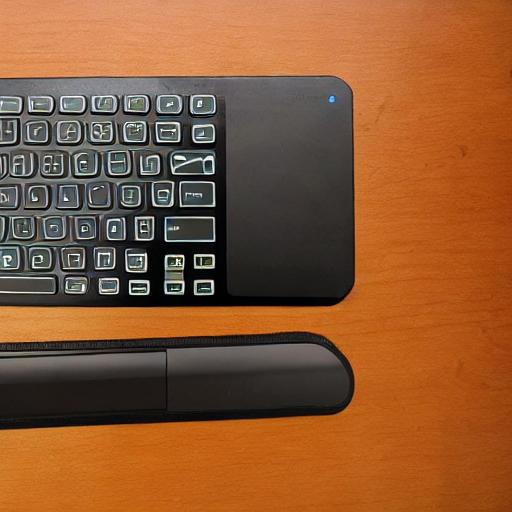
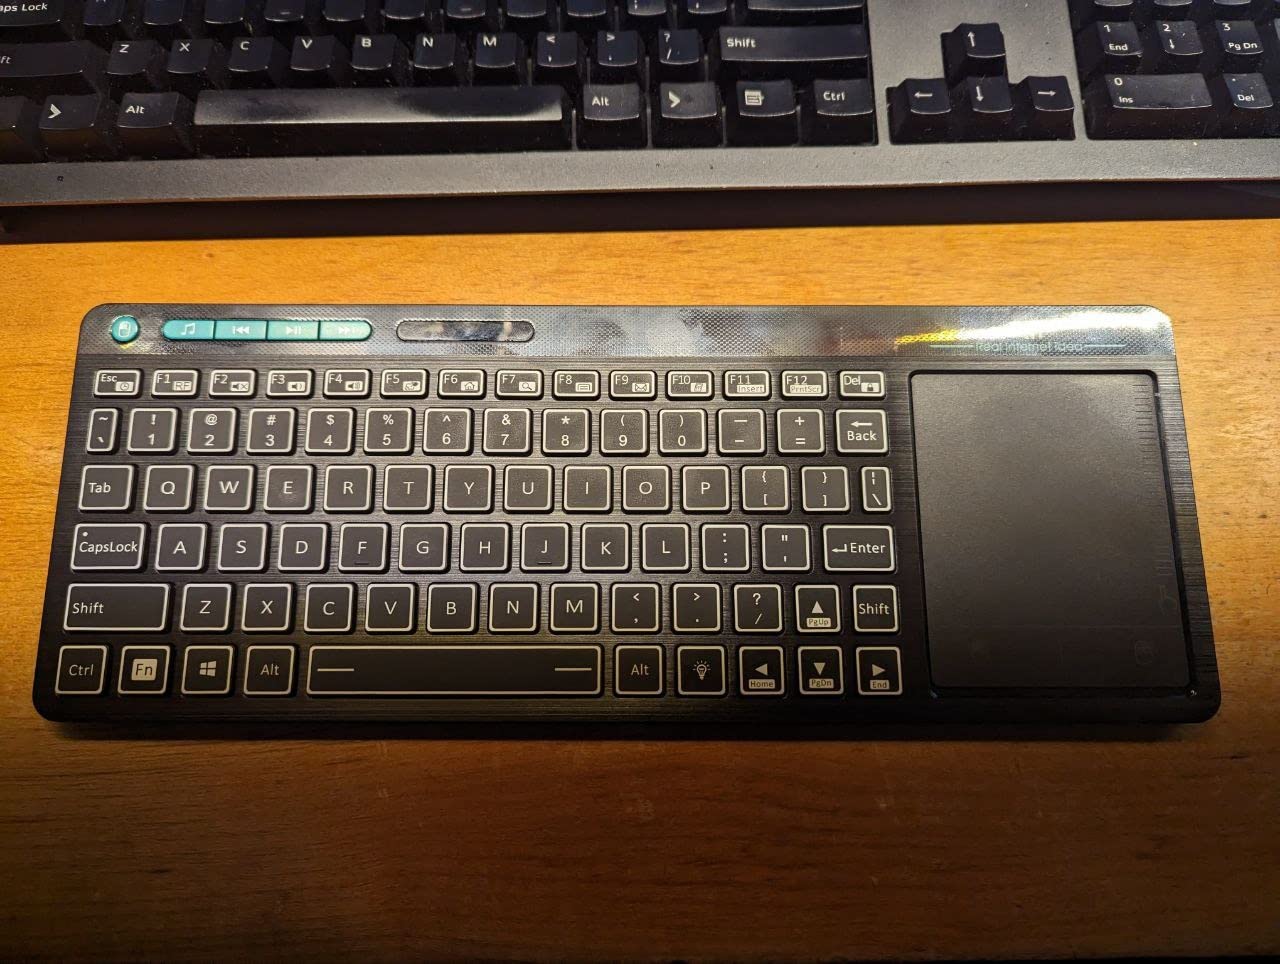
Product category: keyboard
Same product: no